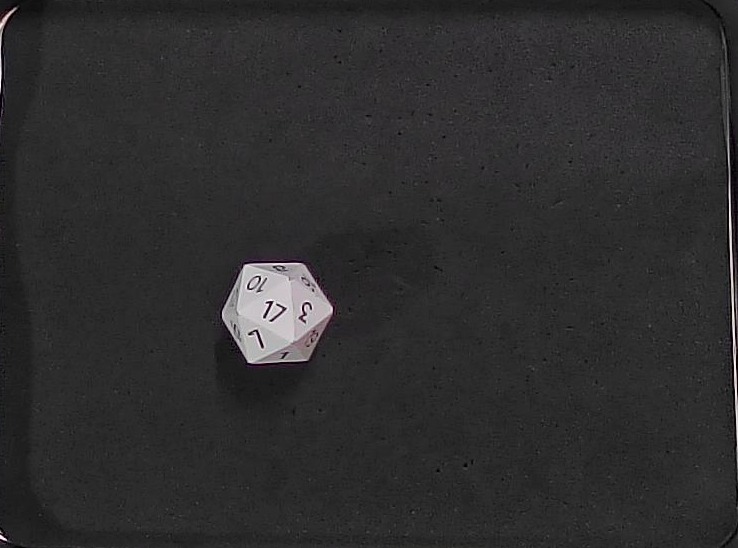
Dice in frame:
type: d20
value: 17
Label source: human
Face values trusted: yes